Herbert Spencer

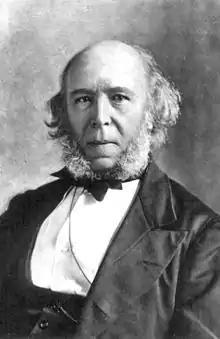
Spencer at the age of 73

Herbert Spencer (27 April 1820 – 8 December 1903) was an English polymath active as a philosopher, psychologist, biologist, sociologist, and anthropologist. Spencer originated the expression "survival of the fittest", which he coined in "Principles of Biology" (1864) after reading Charles Darwin's 1859 book "On the Origin of Species". The term strongly suggests natural selection, yet Spencer saw evolution as extending into realms of sociology and ethics, so he also supported Lamarckism.